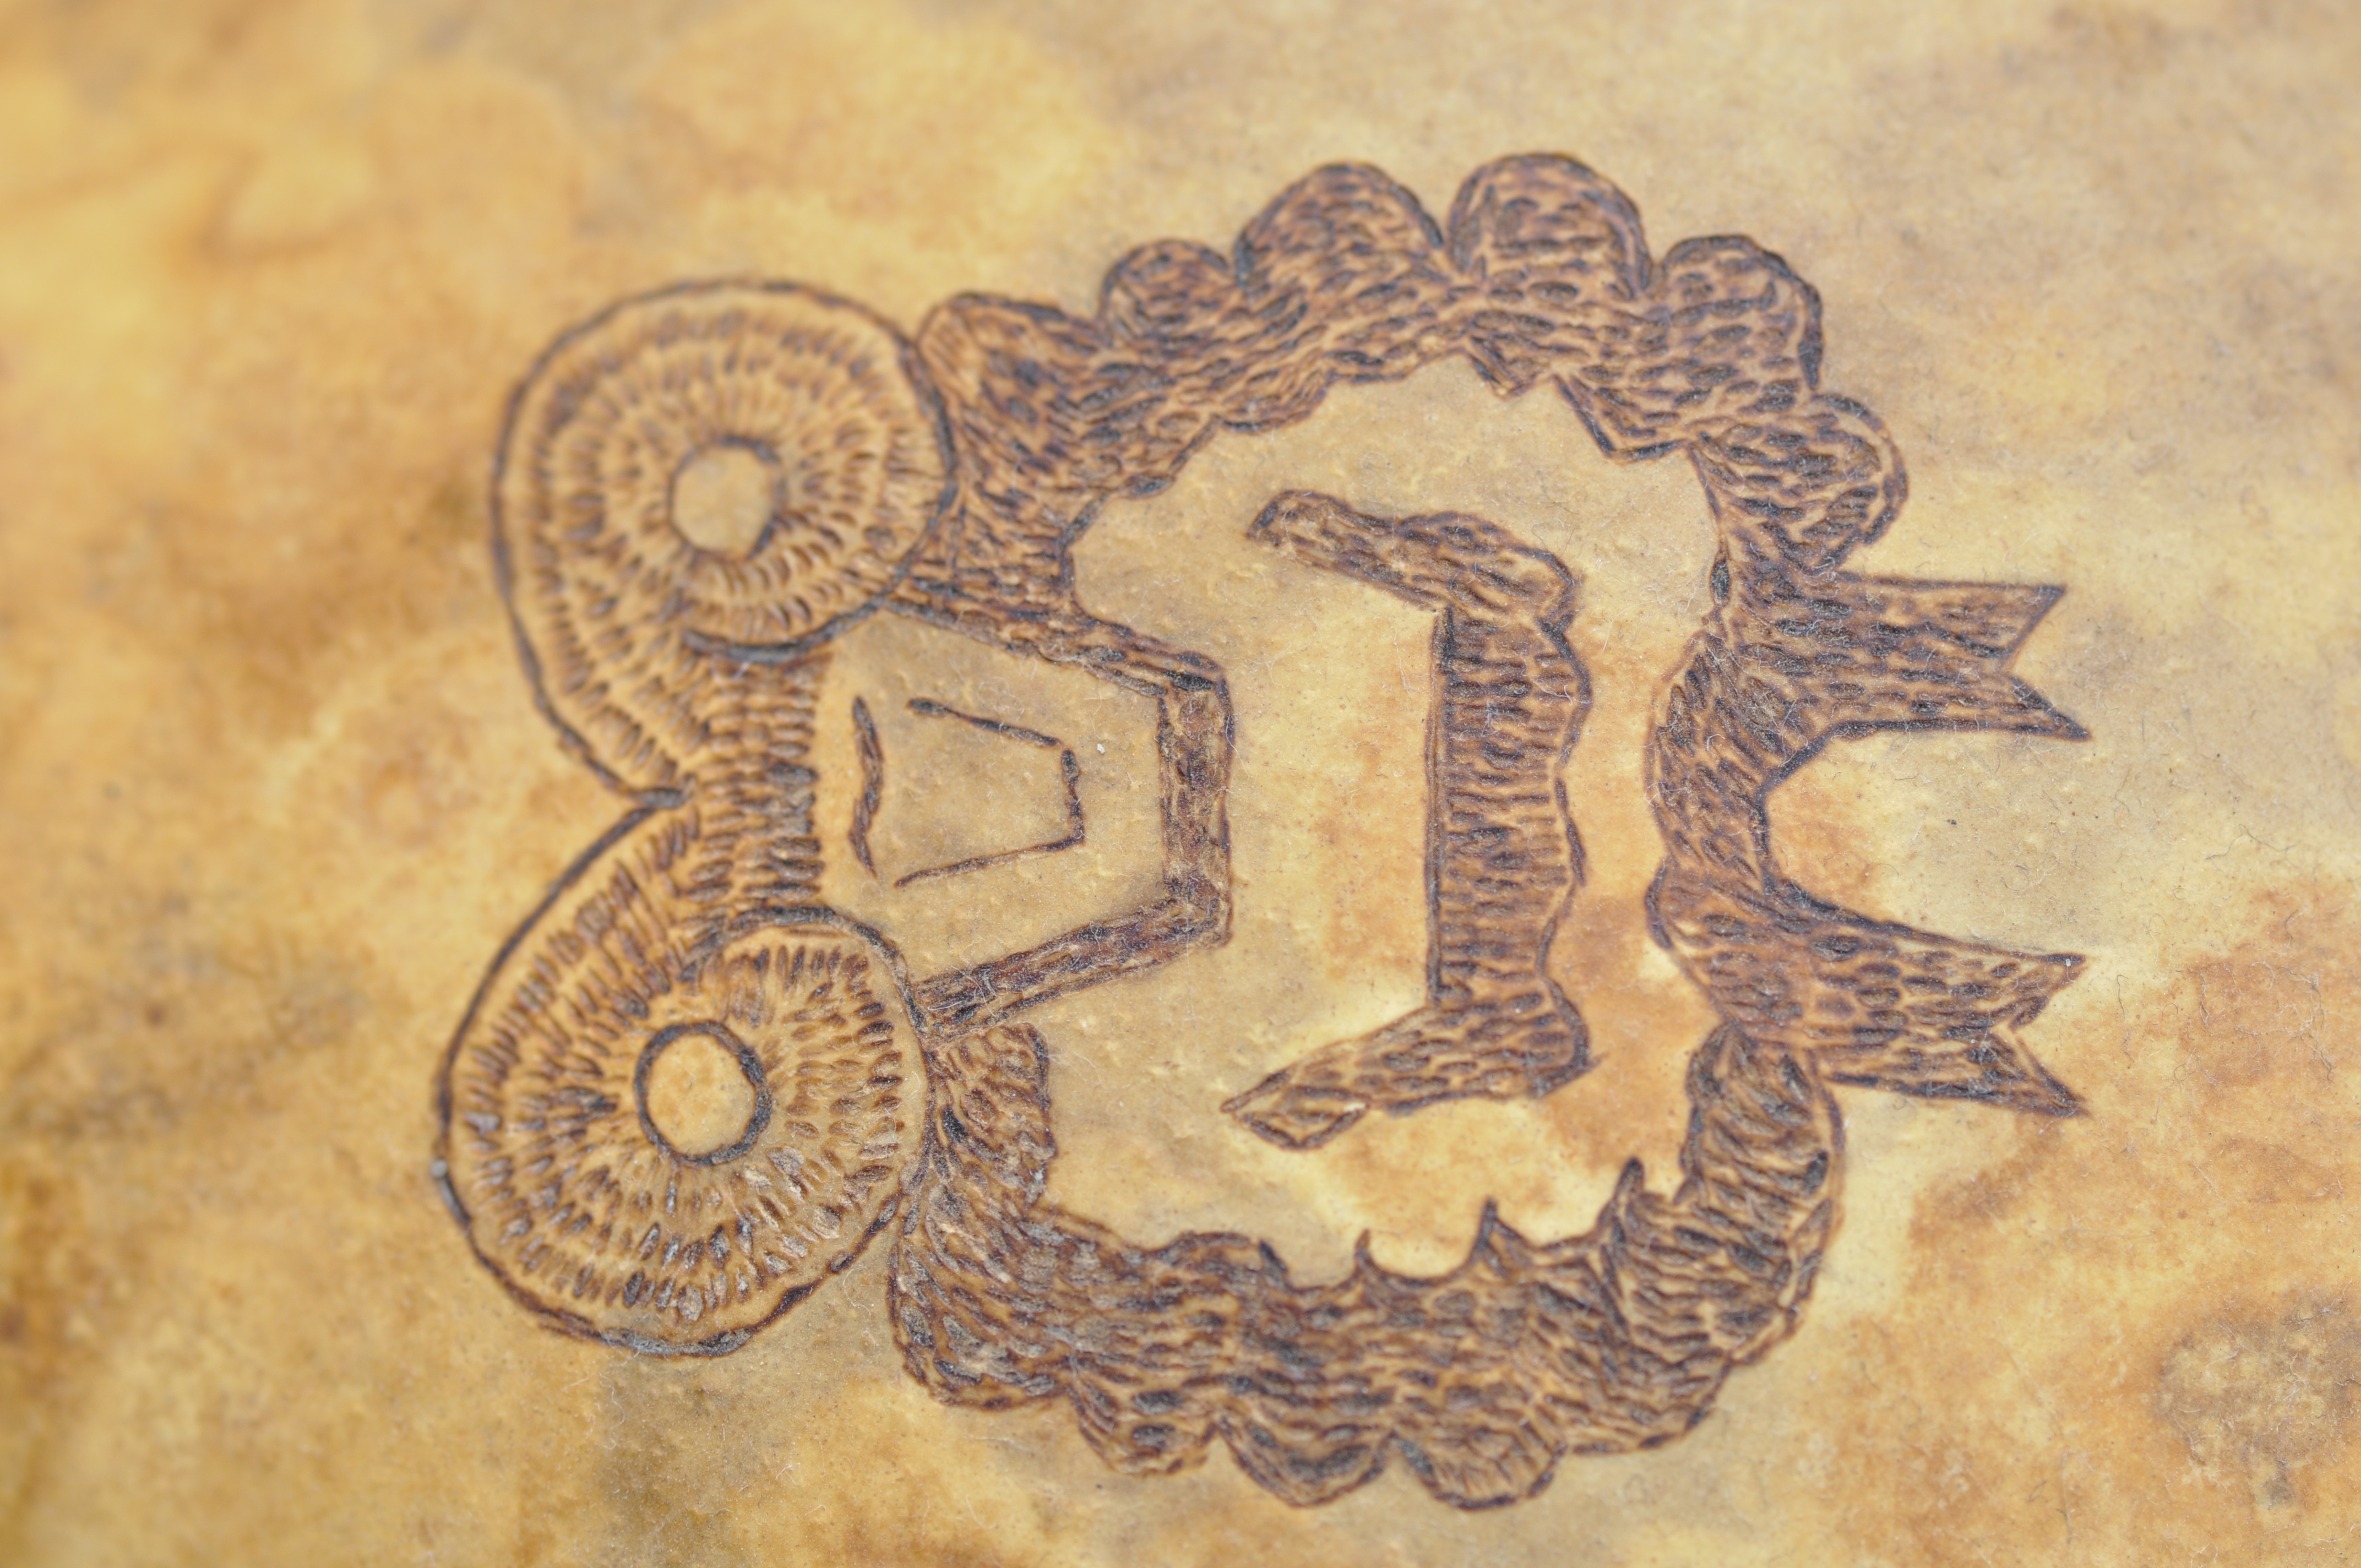
pattern, old, texture, vintage, ancient, design, antique, abstract, wall, decoration, art, mosaic, money, grunge, stone, paper, wallpaper, retro, decorative, ornament, china, detail, brown, currency, flower, text, font, number, illustration, drawing, visual arts, calligraphy, symbol